Anna Milewska

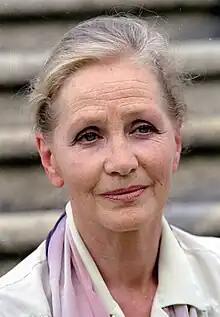
Anna Milewska

Anna Milewska (born 21 February 1931 in Warsaw) is a Polish film and theatre actress, best known for her roles in the films "Lalka" (1978), and "Kogel-mogel" (1988). She has been the recipient of the Cross of Merit in 1978, the Order of Polonia Restituta in 1986, and the Medal of the 40th Anniversary of People's Poland in 1985.